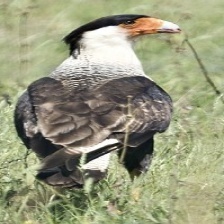
Species: CRESTED CARACARA
Scientific name: CARACARA CHERIWAY